The Wandering Unicorn

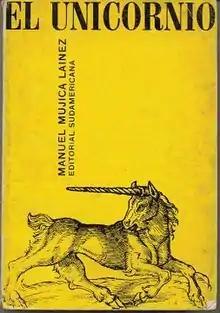
First edition cover art "Il fantastico uinicorno" (1545) by Walter Hermann Ryff

(known in English as The Wandering Unicorn) is a 1965 fantasy novel by the Argentine author Manuel Mujica Lainez based on the legend of Melusine. Set in medieval France and Palestine of the Crusades, Mujica Lainez’s novel is a mixture of fantasy and romance which is narrated from the perspective of the shapeshifting Melusine.